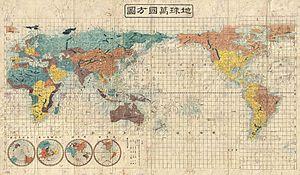
L'est est un point cardinal, opposé à l'ouest. Il correspond au point moyen de la direction du lever du soleil. On l'appelle aussi levant ou orient.